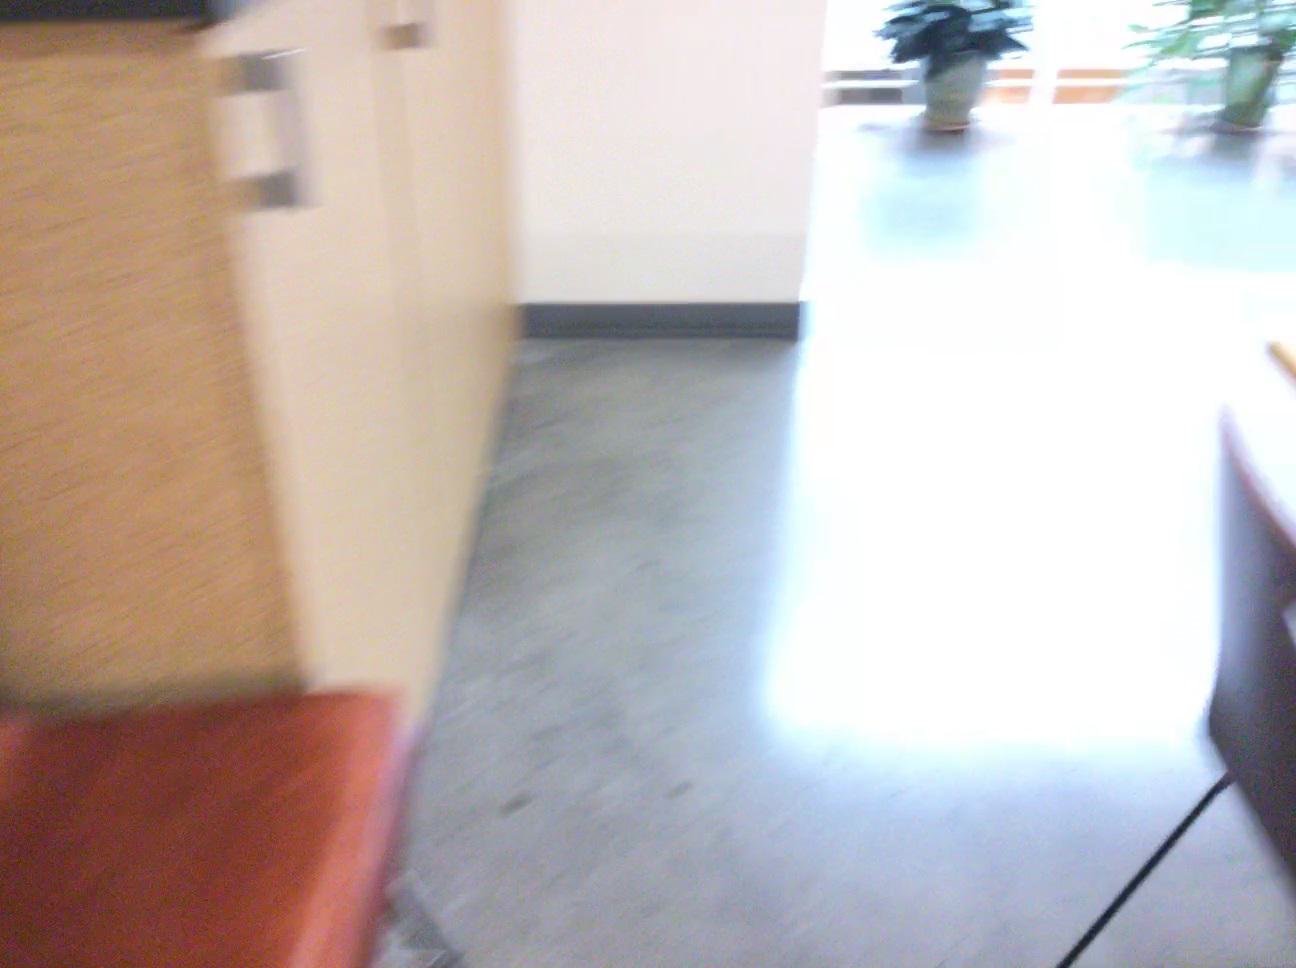
Question: In the image, there is the cabinet. Pinpoint several points within the vacant space situated right of the cabinet from the world's perspective. Your final answer should be formatted as a list of tuples, i.e. [(x1, y1), ...], where each tuple contains the x and y coordinates of a point satisfying the conditions above. The coordinates should be between 0 and 1, indicating the normalized pixel locations of the points.
Answer: [(0.579, 0.591), (0.462, 0.319), (0.520, 0.332), (0.464, 0.276), (0.491, 0.302), (0.583, 0.344), (0.560, 0.996), (0.495, 0.759), (0.492, 0.477), (0.524, 0.385), (0.577, 0.312), (0.579, 0.327), (0.552, 0.864), (0.492, 0.408), (0.526, 0.428), (0.587, 0.665), (0.583, 0.626), (0.490, 0.274), (0.596, 0.753), (0.458, 0.432), (0.552, 0.346), (0.532, 0.530), (0.492, 0.430), (0.497, 0.930), (0.494, 0.631), (0.519, 0.300), (0.495, 0.810), (0.540, 0.667), (0.664, 0.857), (0.490, 0.287), (0.647, 0.750), (0.546, 0.299), (0.545, 0.284), (0.563, 0.448), (0.556, 0.926), (0.588, 0.381), (0.536, 0.593), (0.457, 0.455), (0.602, 0.804), (0.585, 0.363), (0.534, 0.560), (0.686, 0.989), (0.674, 0.919), (0.454, 0.506), (0.518, 0.285), (0.525, 0.406), (0.623, 0.993), (0.554, 0.365), (0.556, 0.383), (0.621, 0.588)]